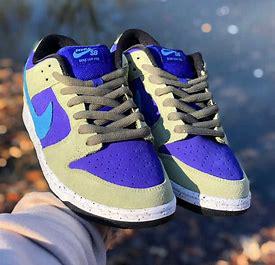
Brand: Nike
Model: SB Dunk